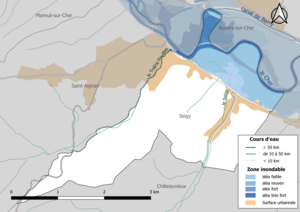
Carte des zones inondables de la commune de fr:Seigy (France).
Seigy est une commune française située dans le département de Loir-et-Cher, en région Centre-Val de Loire.